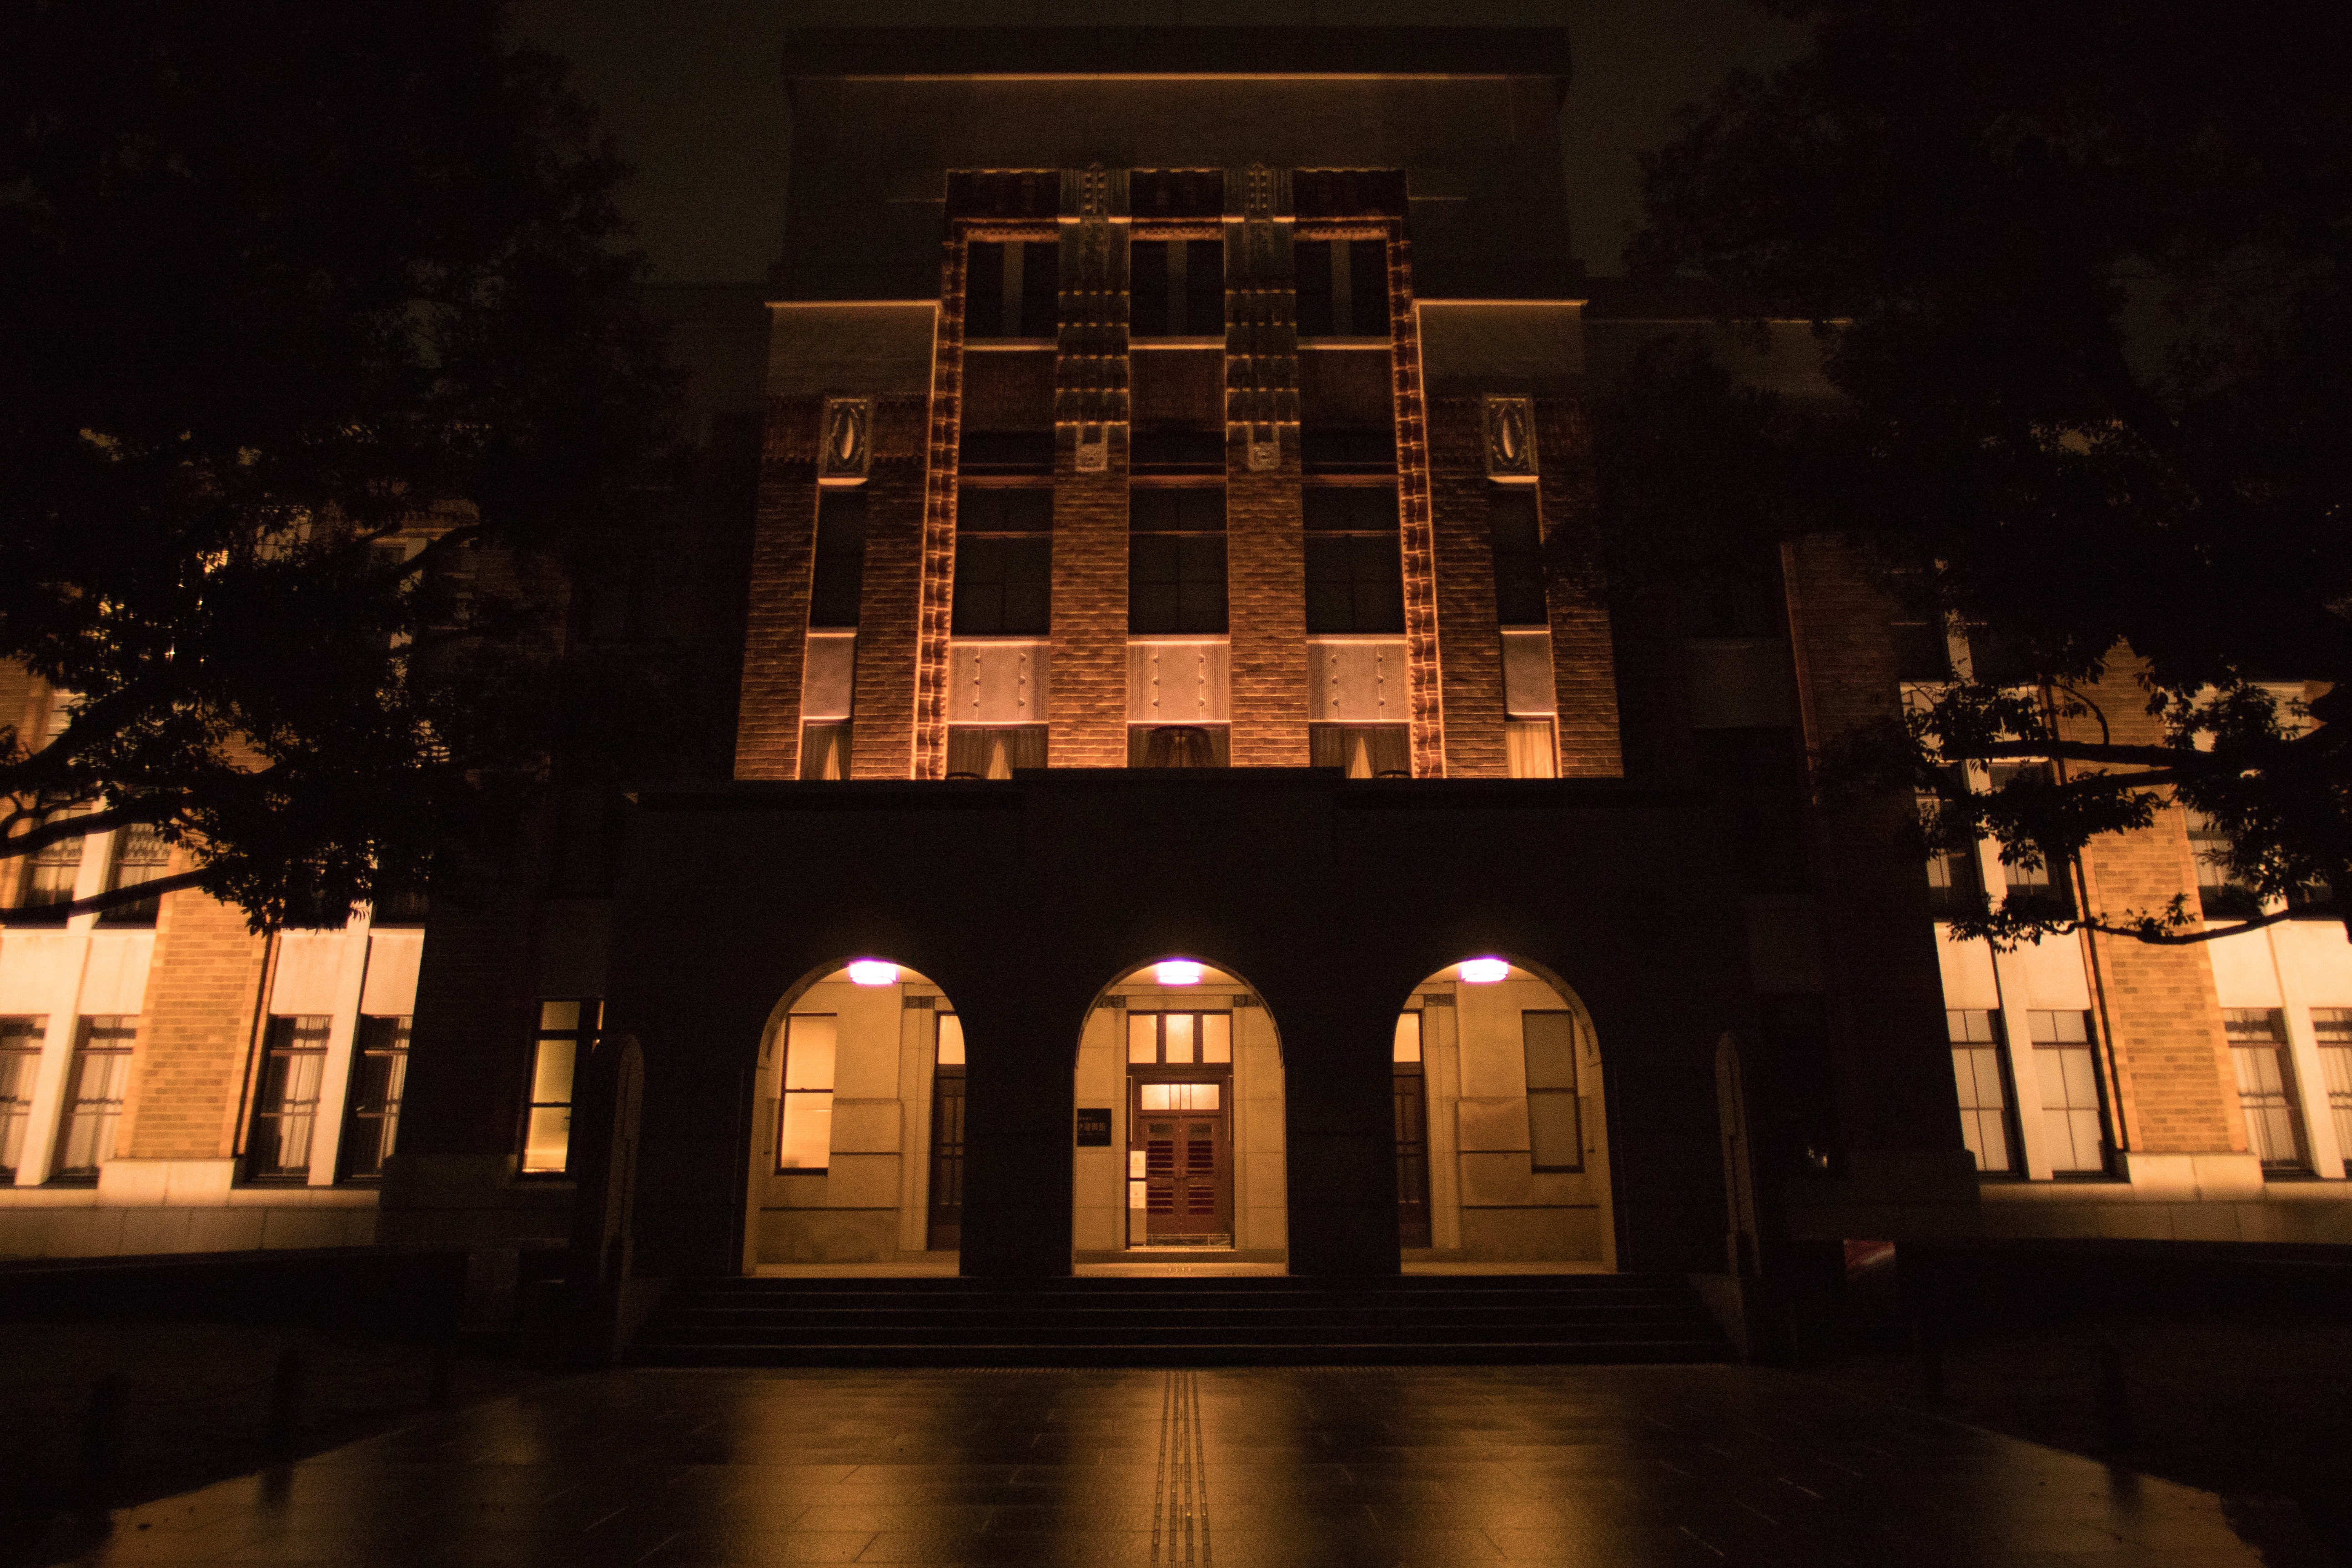
light, night, evening, darkness, lighting